Question: Please indicate a possible affordance area of the knife that can be used for cutting
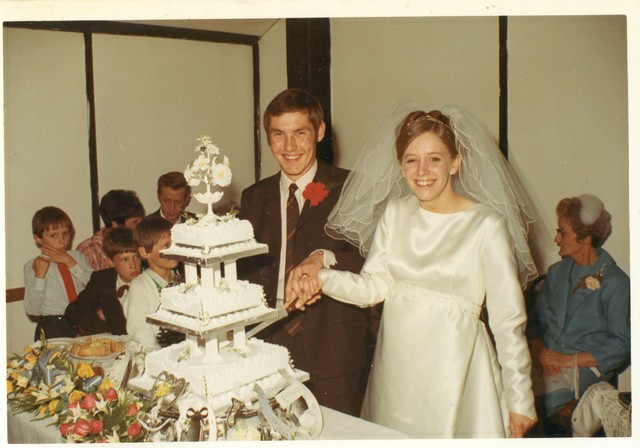
Answer: [239.5, 274.5, 319.5, 342.5]